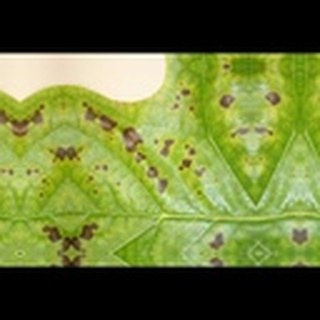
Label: cotton_target_spot